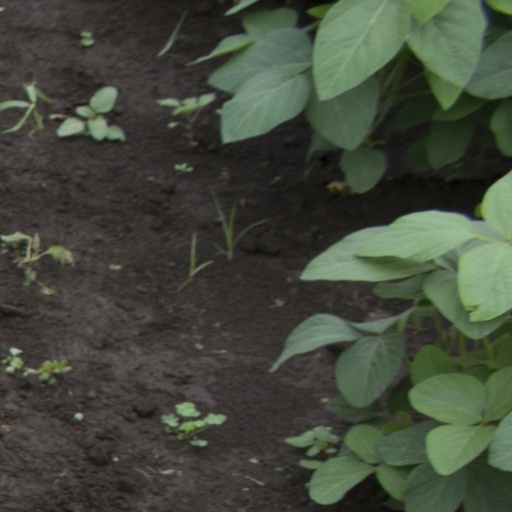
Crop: soybean